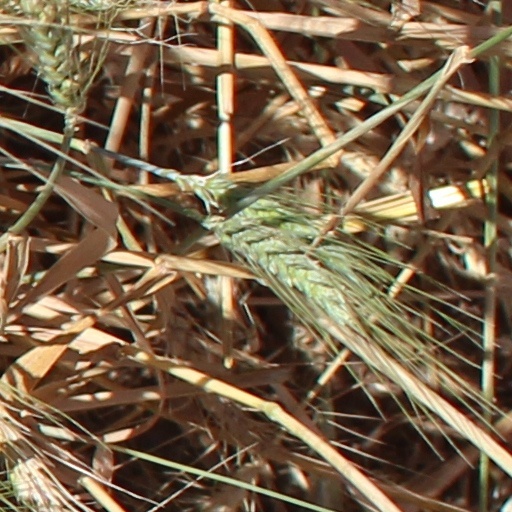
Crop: wheat